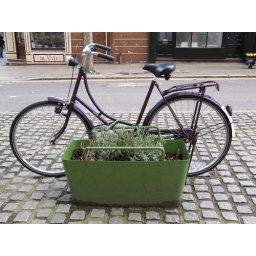
Flower pot / bike stand in Angel